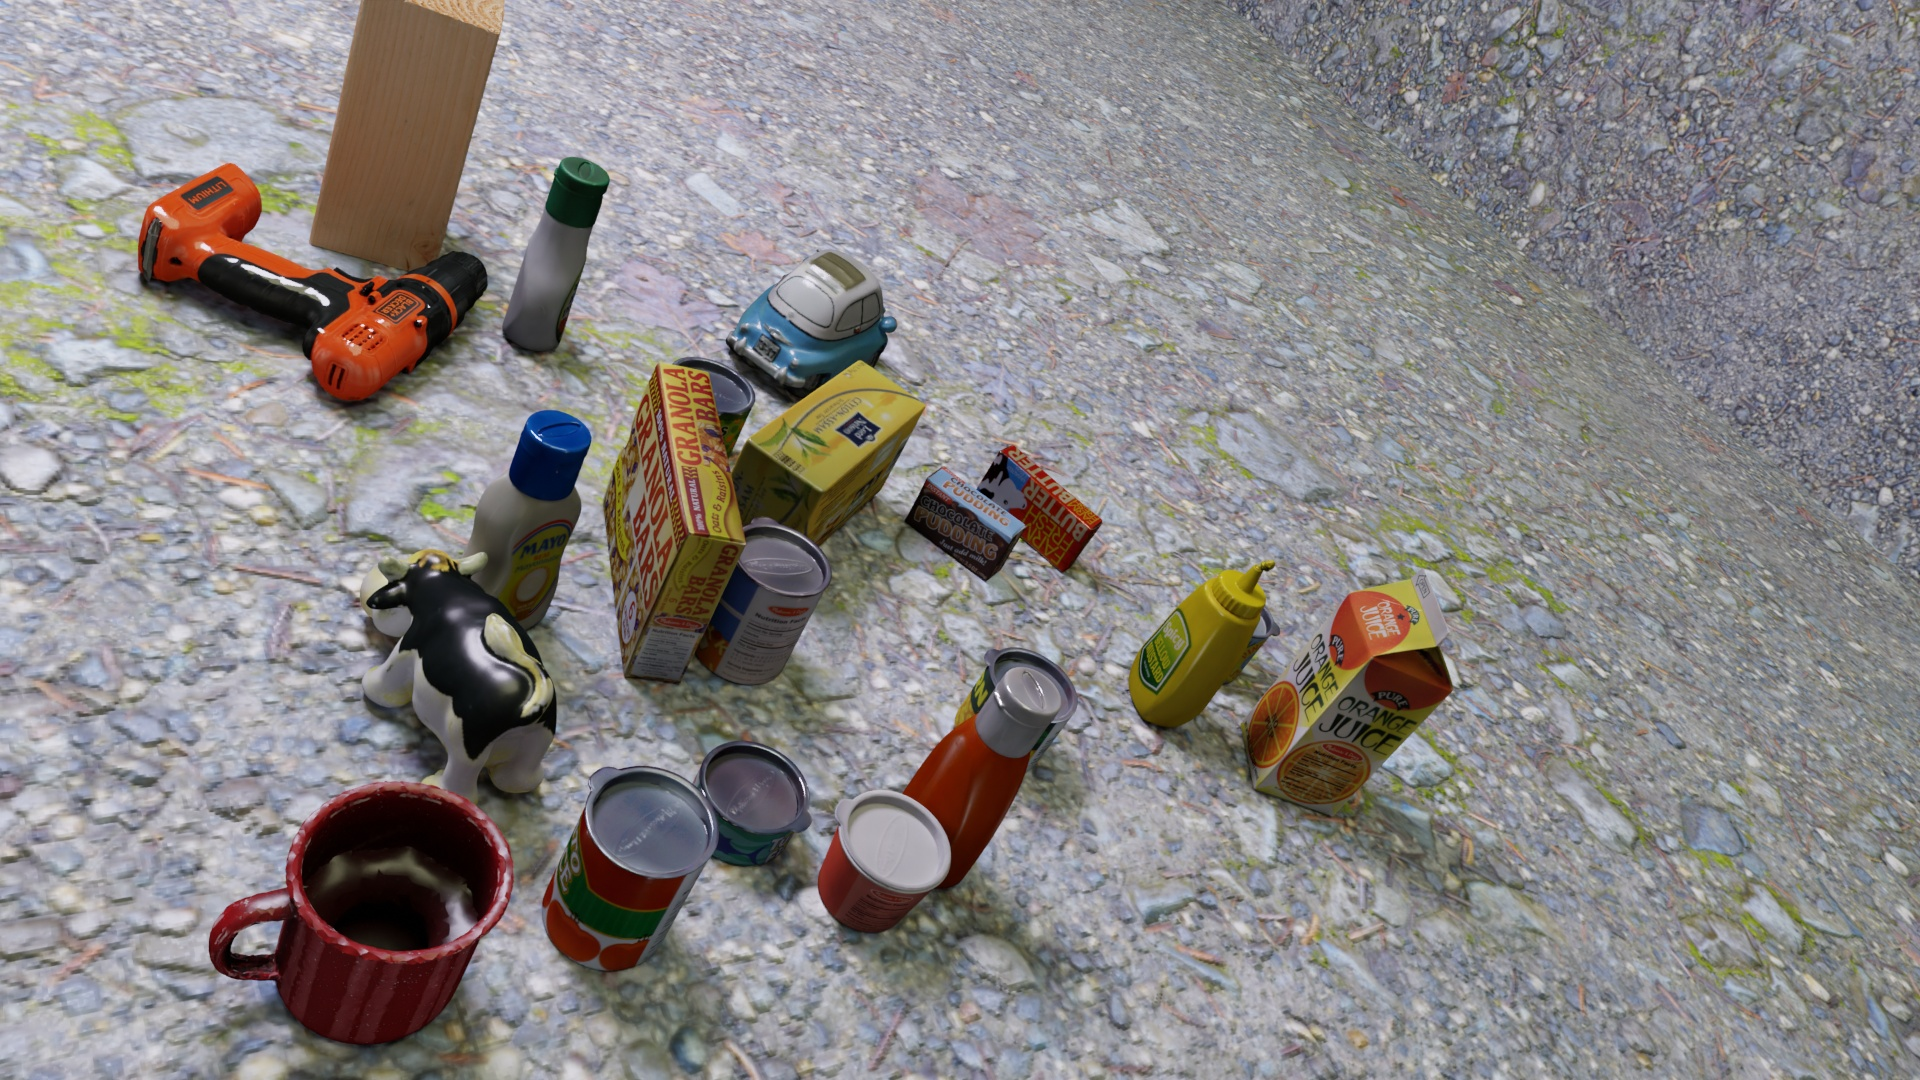
Question:
What are the eight normalized (x, y) image coordinates between 0 and 1 for the cuboid corners of the can of alphabet soup? Your answer should be a list of normalized (x, y) image coordinates between 0 and 1 with bottom face first then top face, all counter-clockwise.
Answer: [(0.413021, 0.637963), (0.401562, 0.564815), (0.353646, 0.555556), (0.3625, 0.631481), (0.438542, 0.555556), (0.425521, 0.483333), (0.375521, 0.47037), (0.386458, 0.54537)]